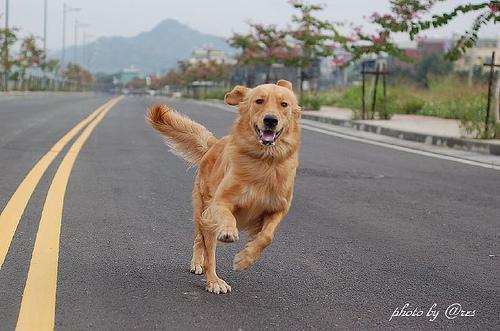
golden_retriever